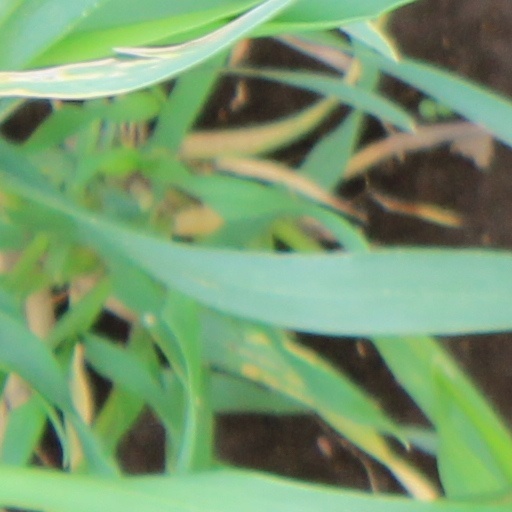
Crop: wheat